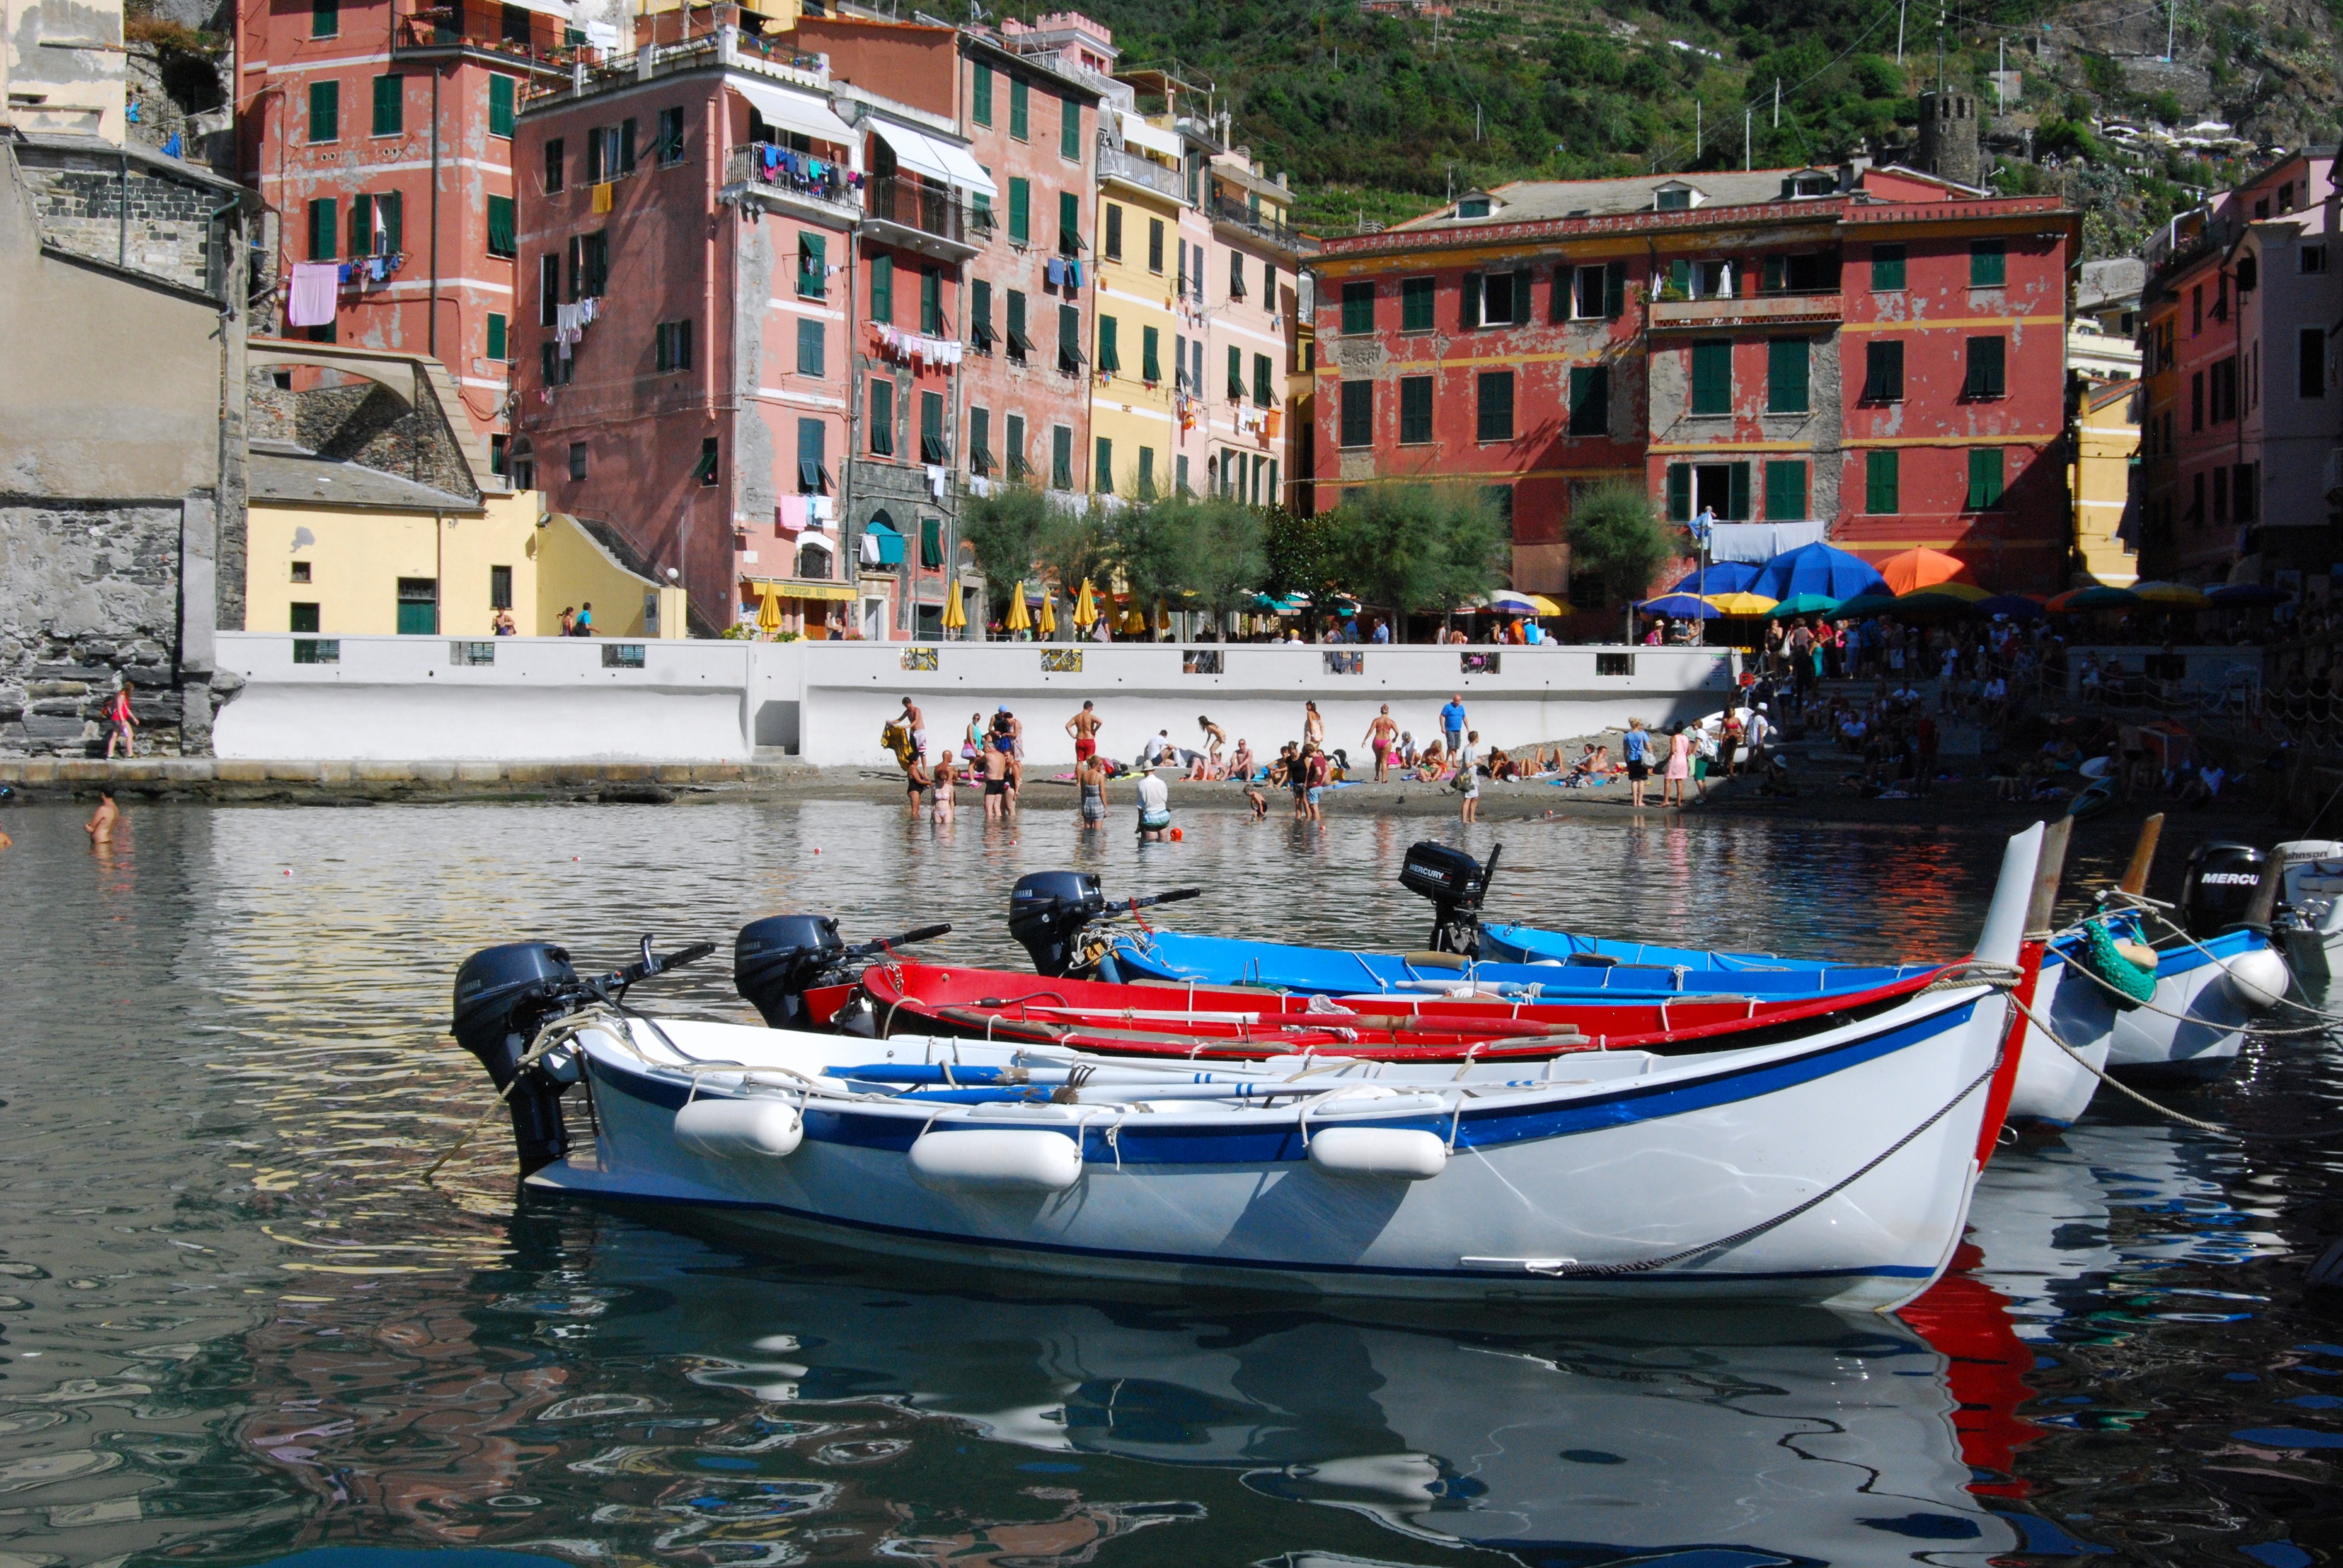
sea, water, boat, canal, vehicle, italy, waterway, motorboat, vernazza, boating, watercraft, porto, liguria, cinque terre, watercraft rowing